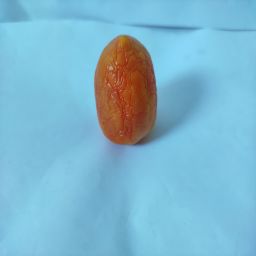
Crop: Tomato
Quality: Old